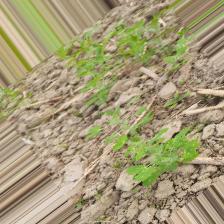
Label: Normal